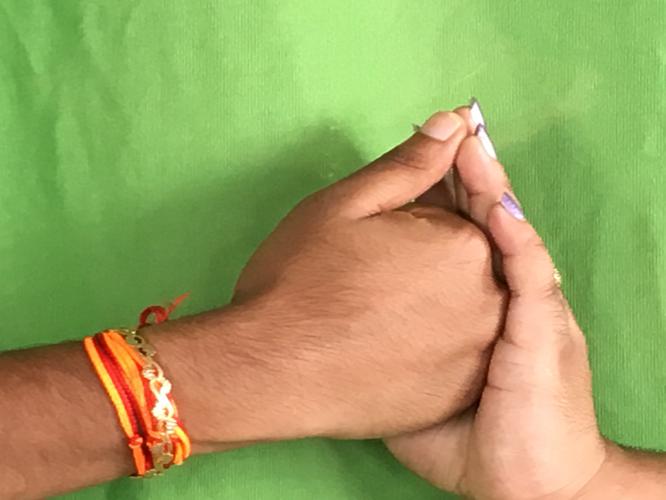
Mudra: Shanka
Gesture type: double_hand